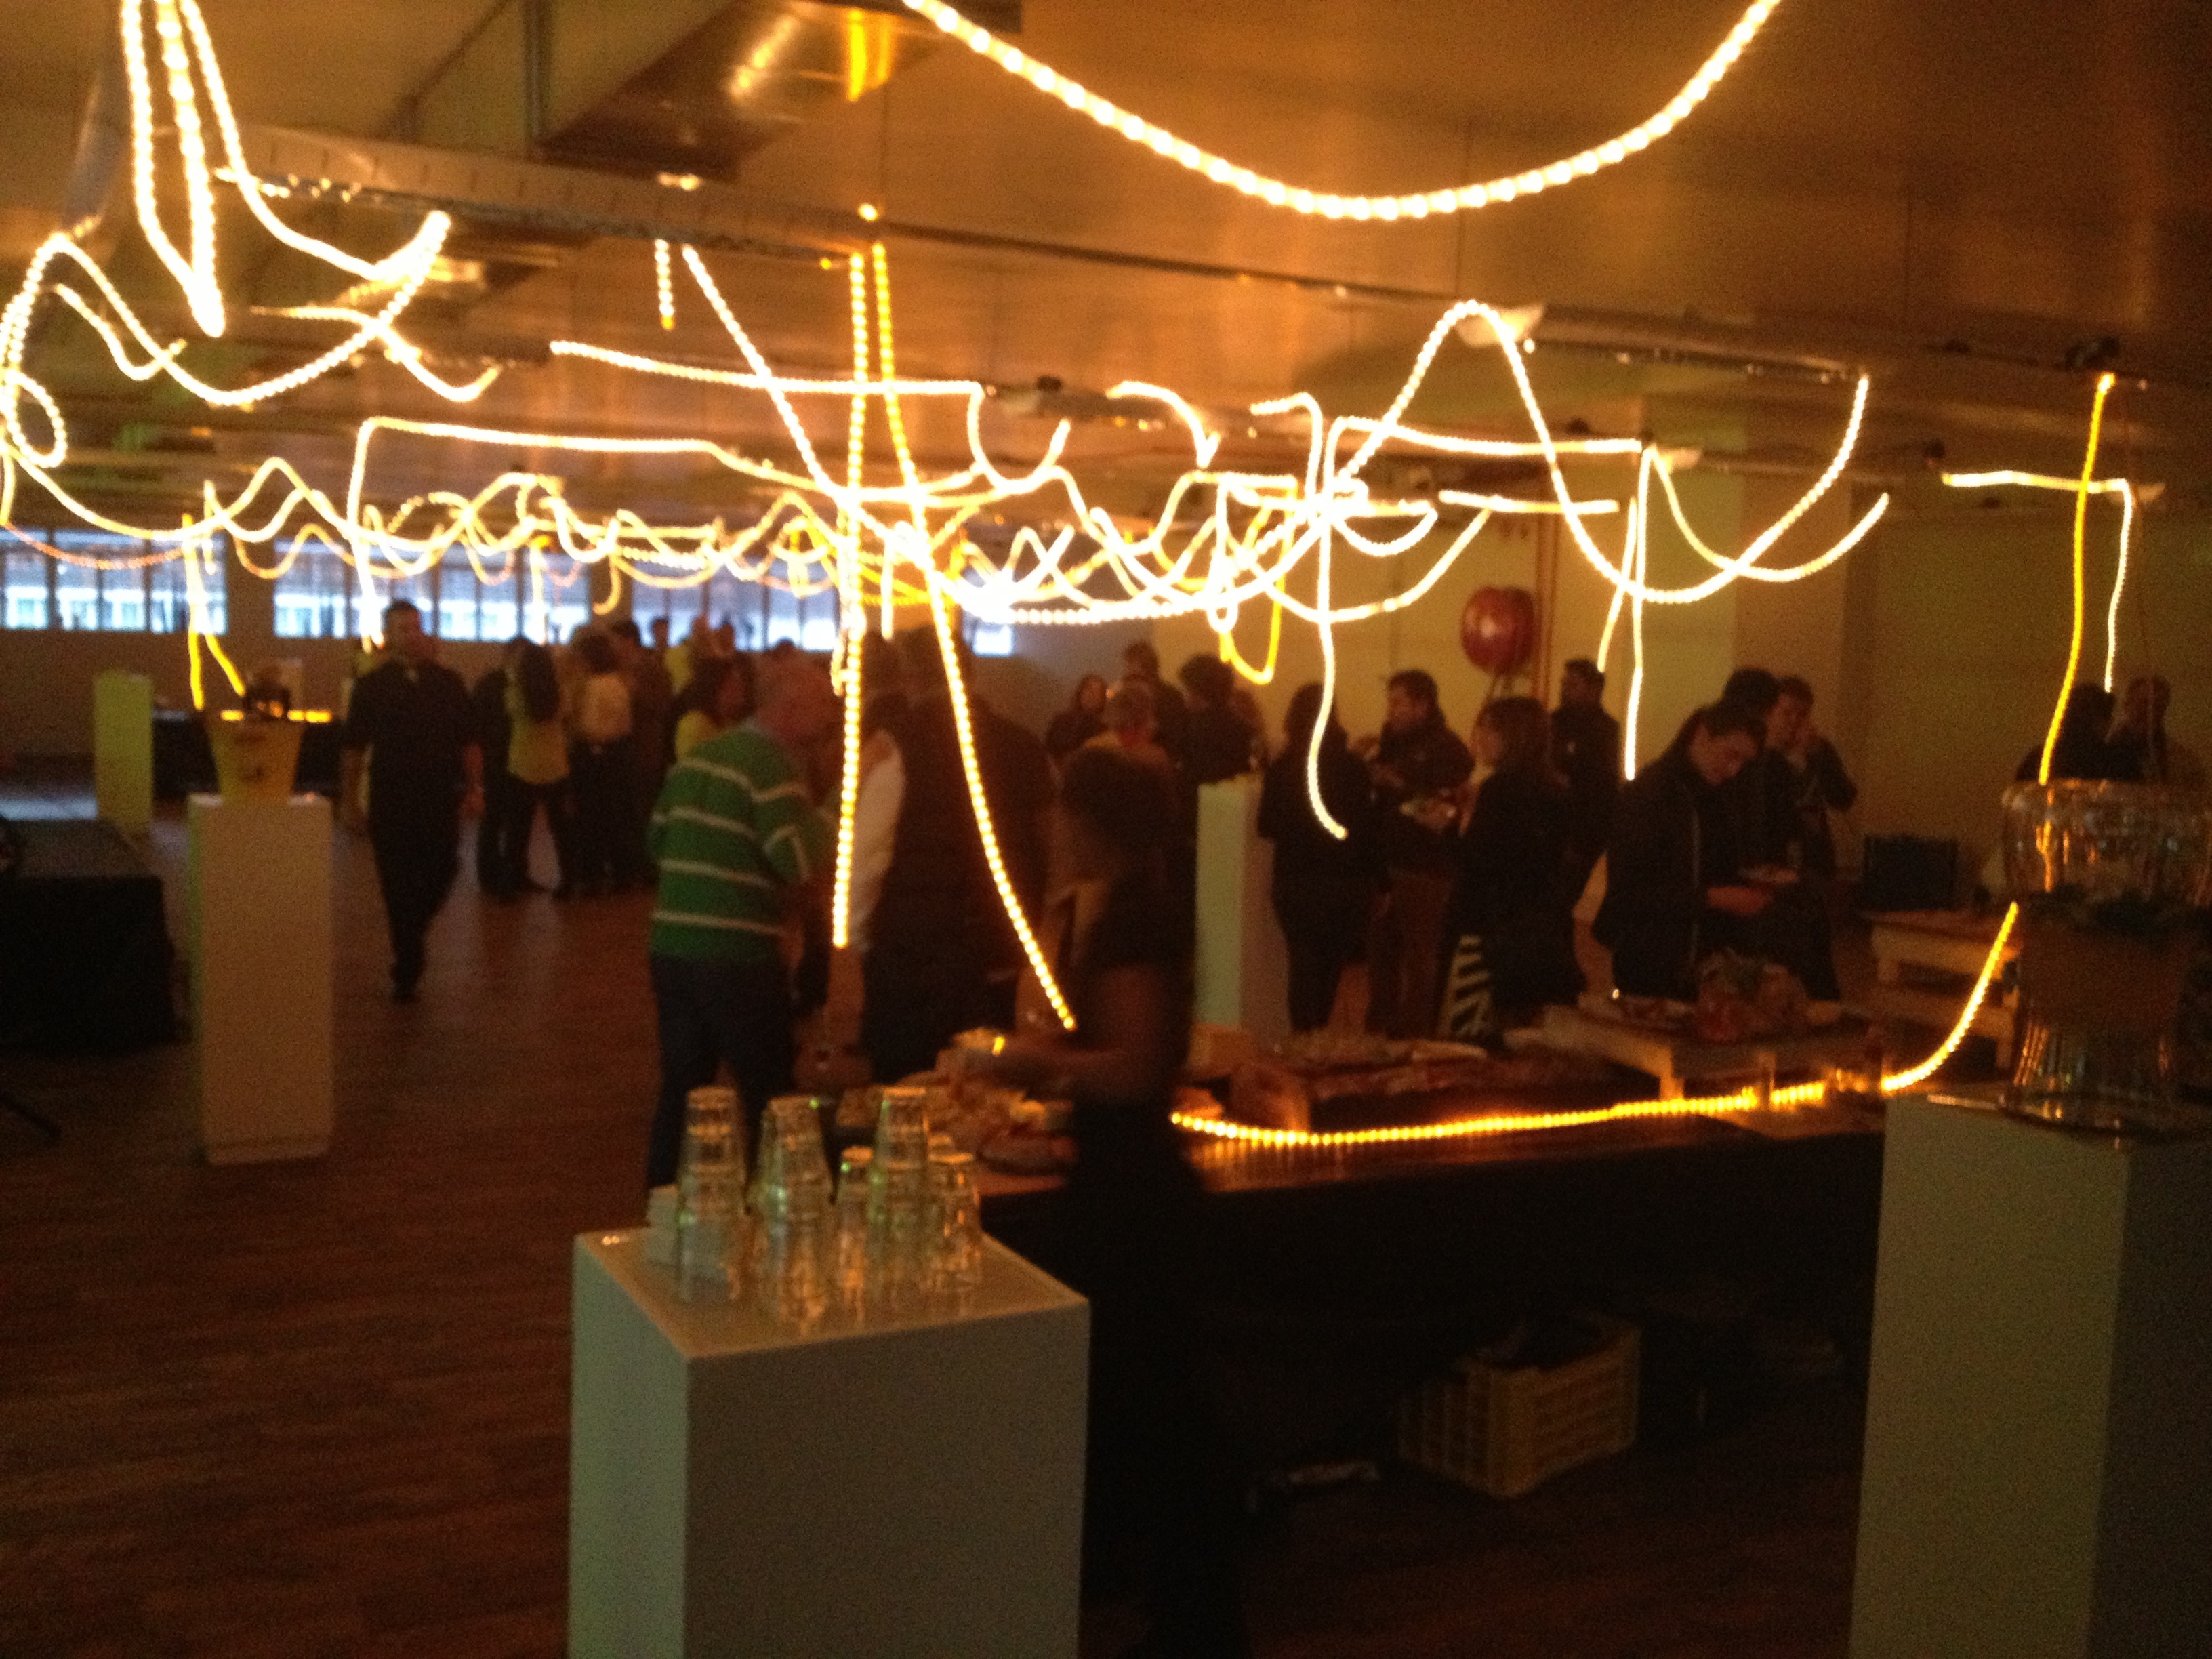
lighting